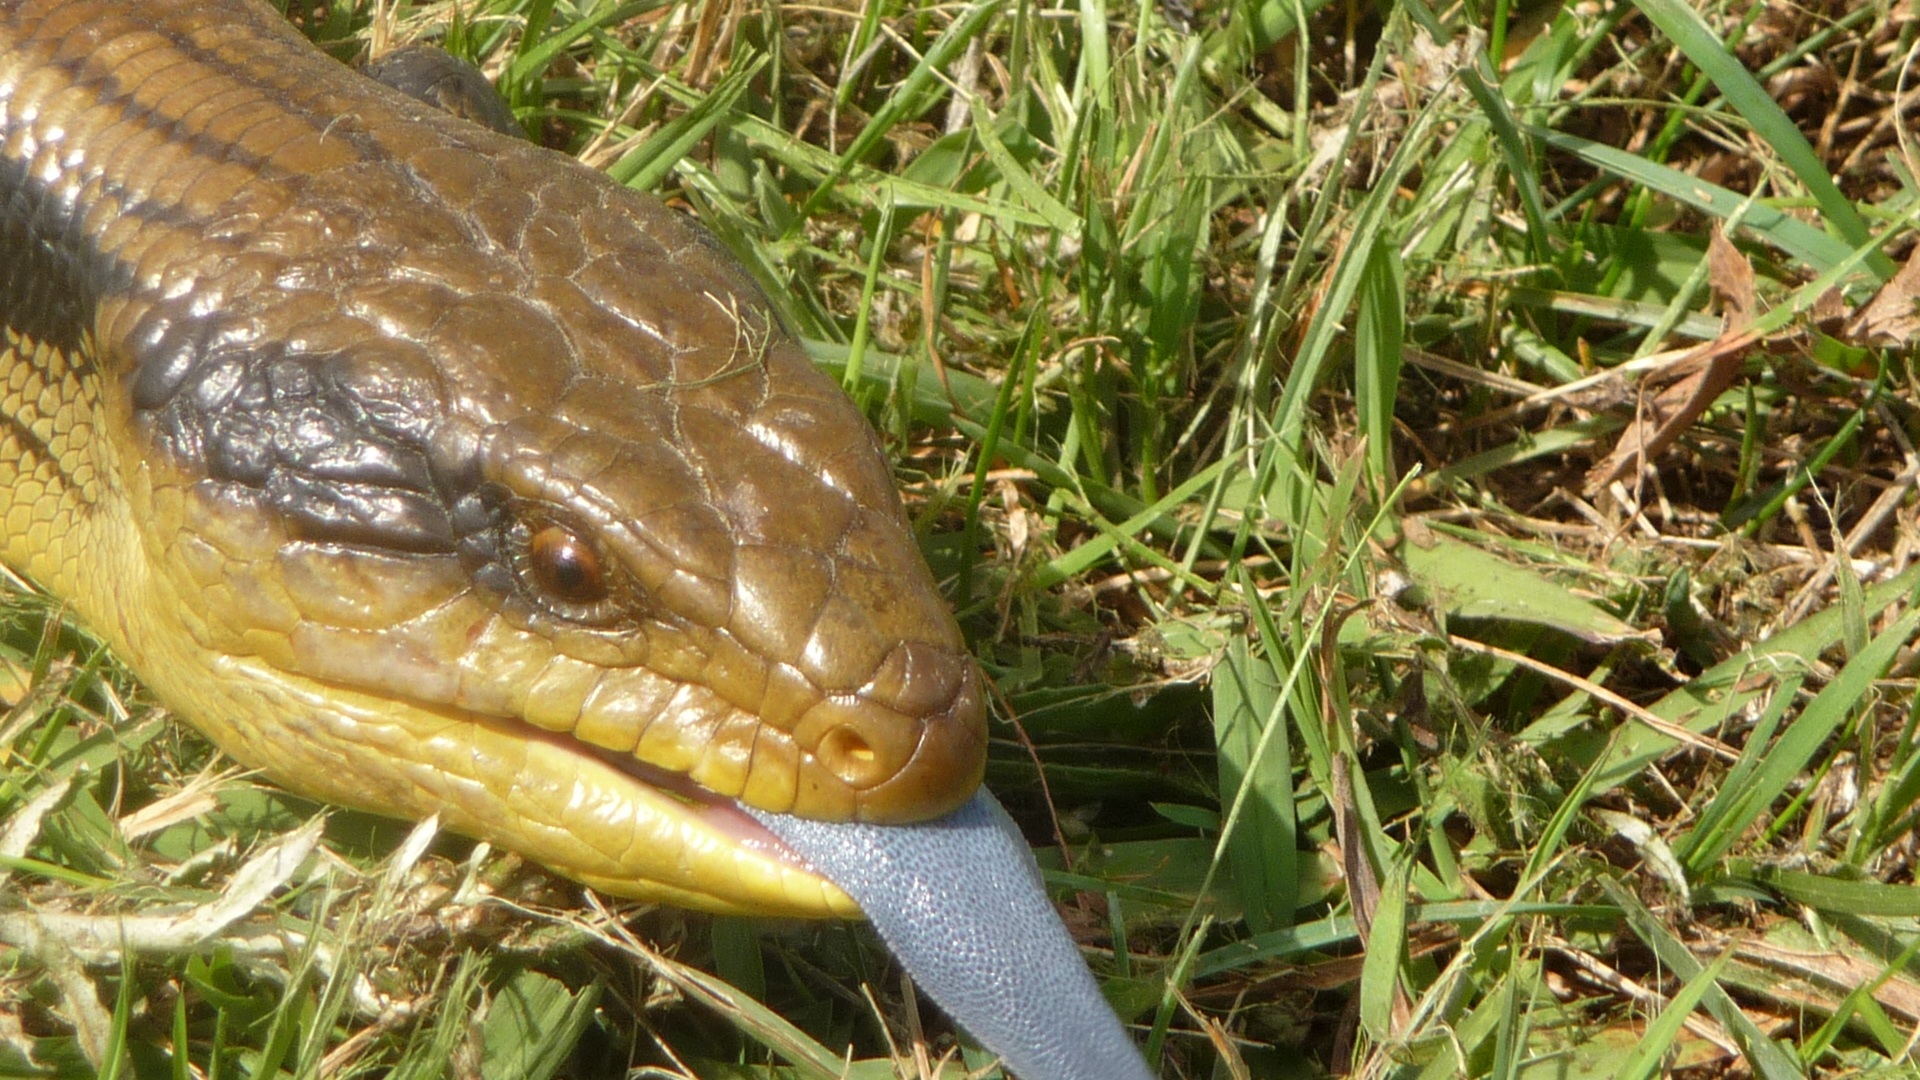
nature, wildlife, wild, predator, reptile, fauna, lizard, australia, head, vertebrate, skink, lacerta, american alligator, scaled reptile, lacertidae, lissotriton, tongued, blue tongued